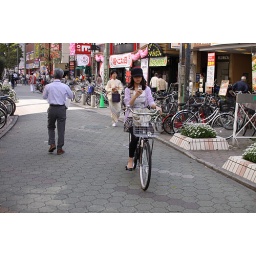
girl who cycle by watching handy phone